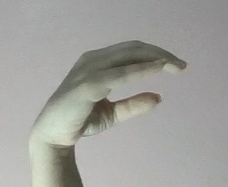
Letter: jeem